Sierra Club

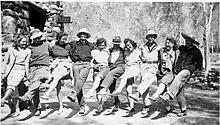
Sierra Club members practicing a comedy skit for later social entertainment, c. 1948

During the 1920s and 1930s, the Sierra Club functioned as a social and recreational society, conducting outings, maintaining trails and building huts and lodges in the Sierra. Preservation campaigns included a several-year effort to enlarge Sequoia National Park (achieved in 1926) and over three decades of work to protect and then preserve Kings Canyon National Park (established in 1940). Historian Stephen Fox notes, "In the 1930s most of the three thousand members were middle-aged Republicans."